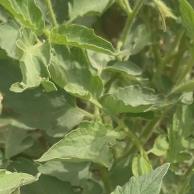
Crop: Tomato
Condition: healthy-leaf